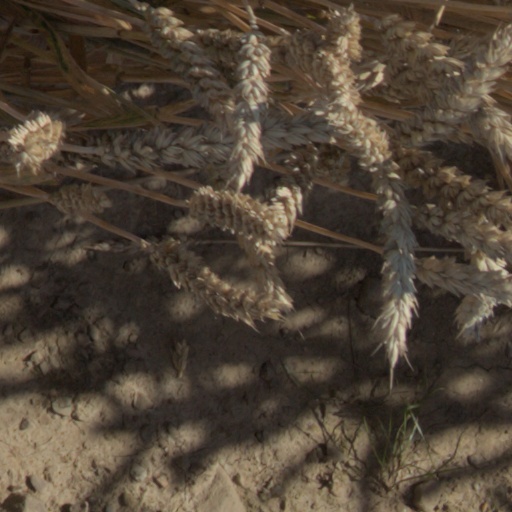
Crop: wheat